Telerehabilitation

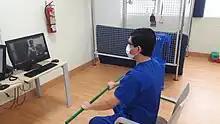
Doctor performing telerehabilitation.

Telerehabilitation (or e-rehabilitation is the delivery of rehabilitation services over telecommunication networks and the internet. Telerehabilitation allows patients to interact with providers remotely and can be used both to assess patients and to deliver therapy. Fields of medicine that utilize telerehabilitation include: physical therapy, occupational therapy, speech-language pathology, audiology, and psychology. Therapy sessions can be individual or community-based. Types of therapy available include motor training exercises, speech therapy, virtual reality, robotic therapy, goal setting, and group exercise.